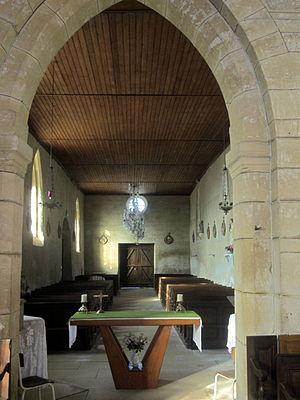
Nef vue du cœur où a été récemment installé un autel moderne pour la célébration des offices
Saint-Vrain est une commune française, située dans le département de la Marne en région Grand Est, à l'écart des grands axes.